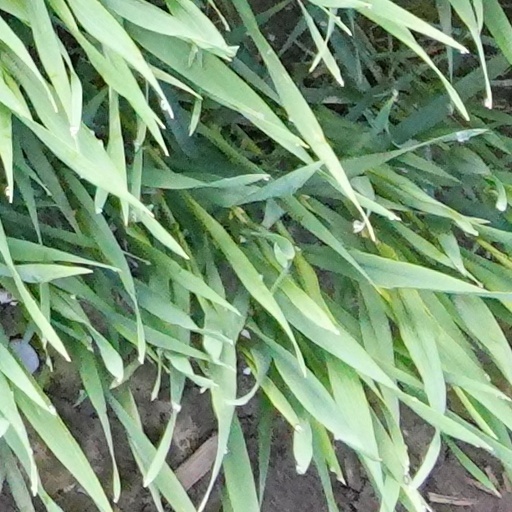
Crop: wheat